Hellbilly 58

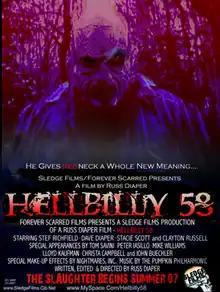
Promotional poster for "Hellbilly 58"

Hellbilly 58 is a 2008 horror film directed by Russ Diaper about A Murdered Hillbilly returns from the dead to seek revenge on the town that put him to death in 1958.